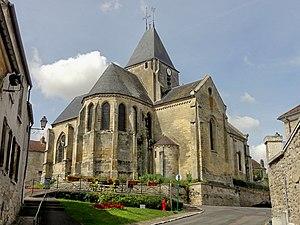
Vue depuis le nord-est.
L'église Notre-Dame-de-la-Nativité est une église catholique paroissiale située à Us, dans le Val-d'Oise, en France. Elle répond à un plan cruciforme simple, avec une nef sans bas-côtés, et en même temps dissymétrique, car le croisillon nord comporte des arcatures romanes et une absidiole en cul-de-four du second quart du XIIᵉ siècle, tandis qu'une grande chapelle de style gothique rayonnant occupe l'emplacement de l'ancien croisillon sud. Ses voûtes et chapiteaux tiennent leur inspiration de la Sainte-Chapelle, mais les réseaux des fenêtres déploient des dessins qui renvoient à une période plus tardive. Les parties les plus intéressantes du vaisseau central, soit la croisée du transept, en même temps base du clocher, et le chœur composé d'une travée droite et d'une abside polygonale à sept pans, ont apparemment été édifiées en deux temps, avec une longue interruption du chantier : deux arcs-doubleaux non moulurés de la croisée du transept, le clocher et les élévations extérieures évoquent les premières années du gothique au troisième quart du XIIᵉ siècle, alors que les voûtes du chœur et ses colonnettes à chapiteaux ne paraissent pas beaucoup antérieurs au milieu du XIIIᵉ siècle.